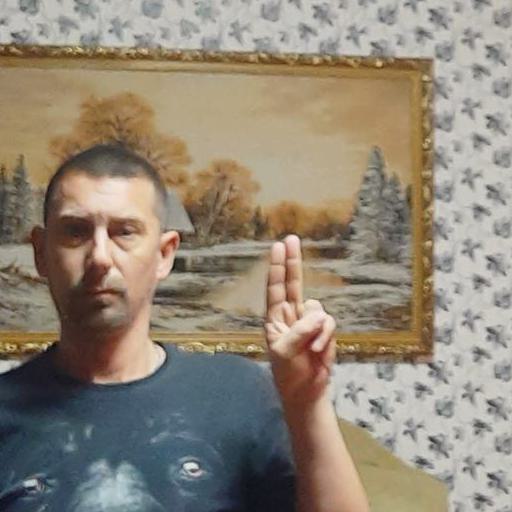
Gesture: two_up